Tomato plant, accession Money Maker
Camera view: bottom (45 deg); turntable rotation: 90 degrees
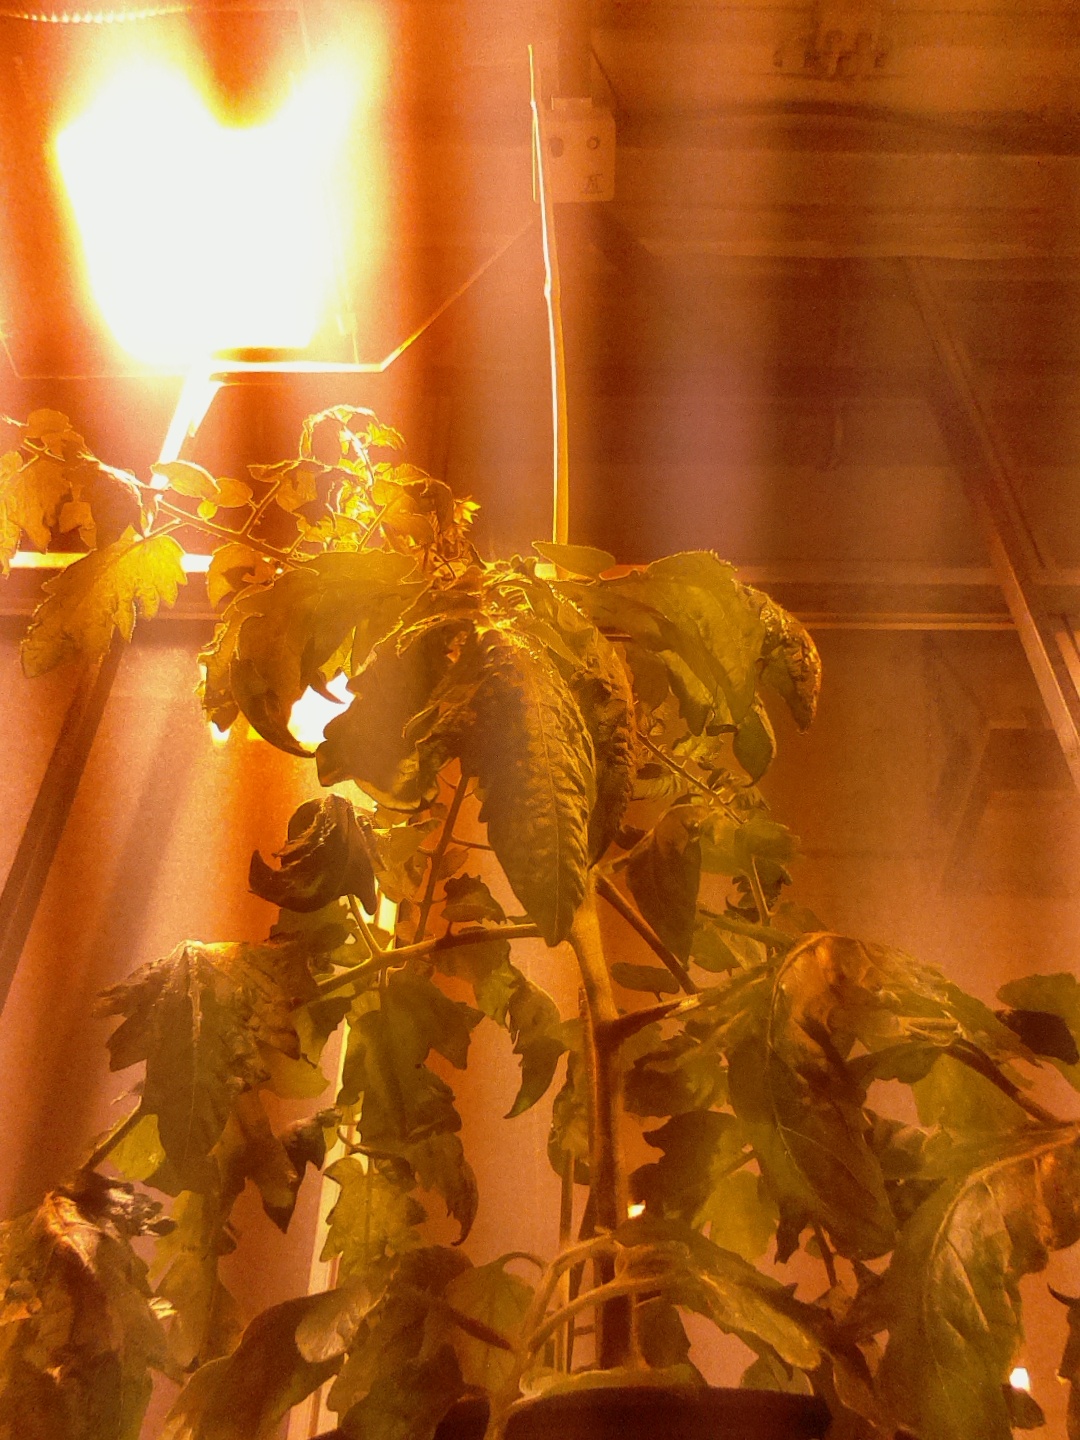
BBCH growth stage 68: Full flowering, 80%-90% of flowers open, more petals falling